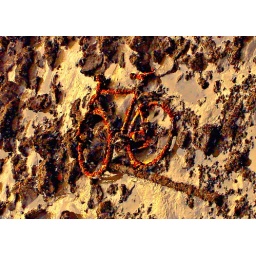
rusty bike in the mersey